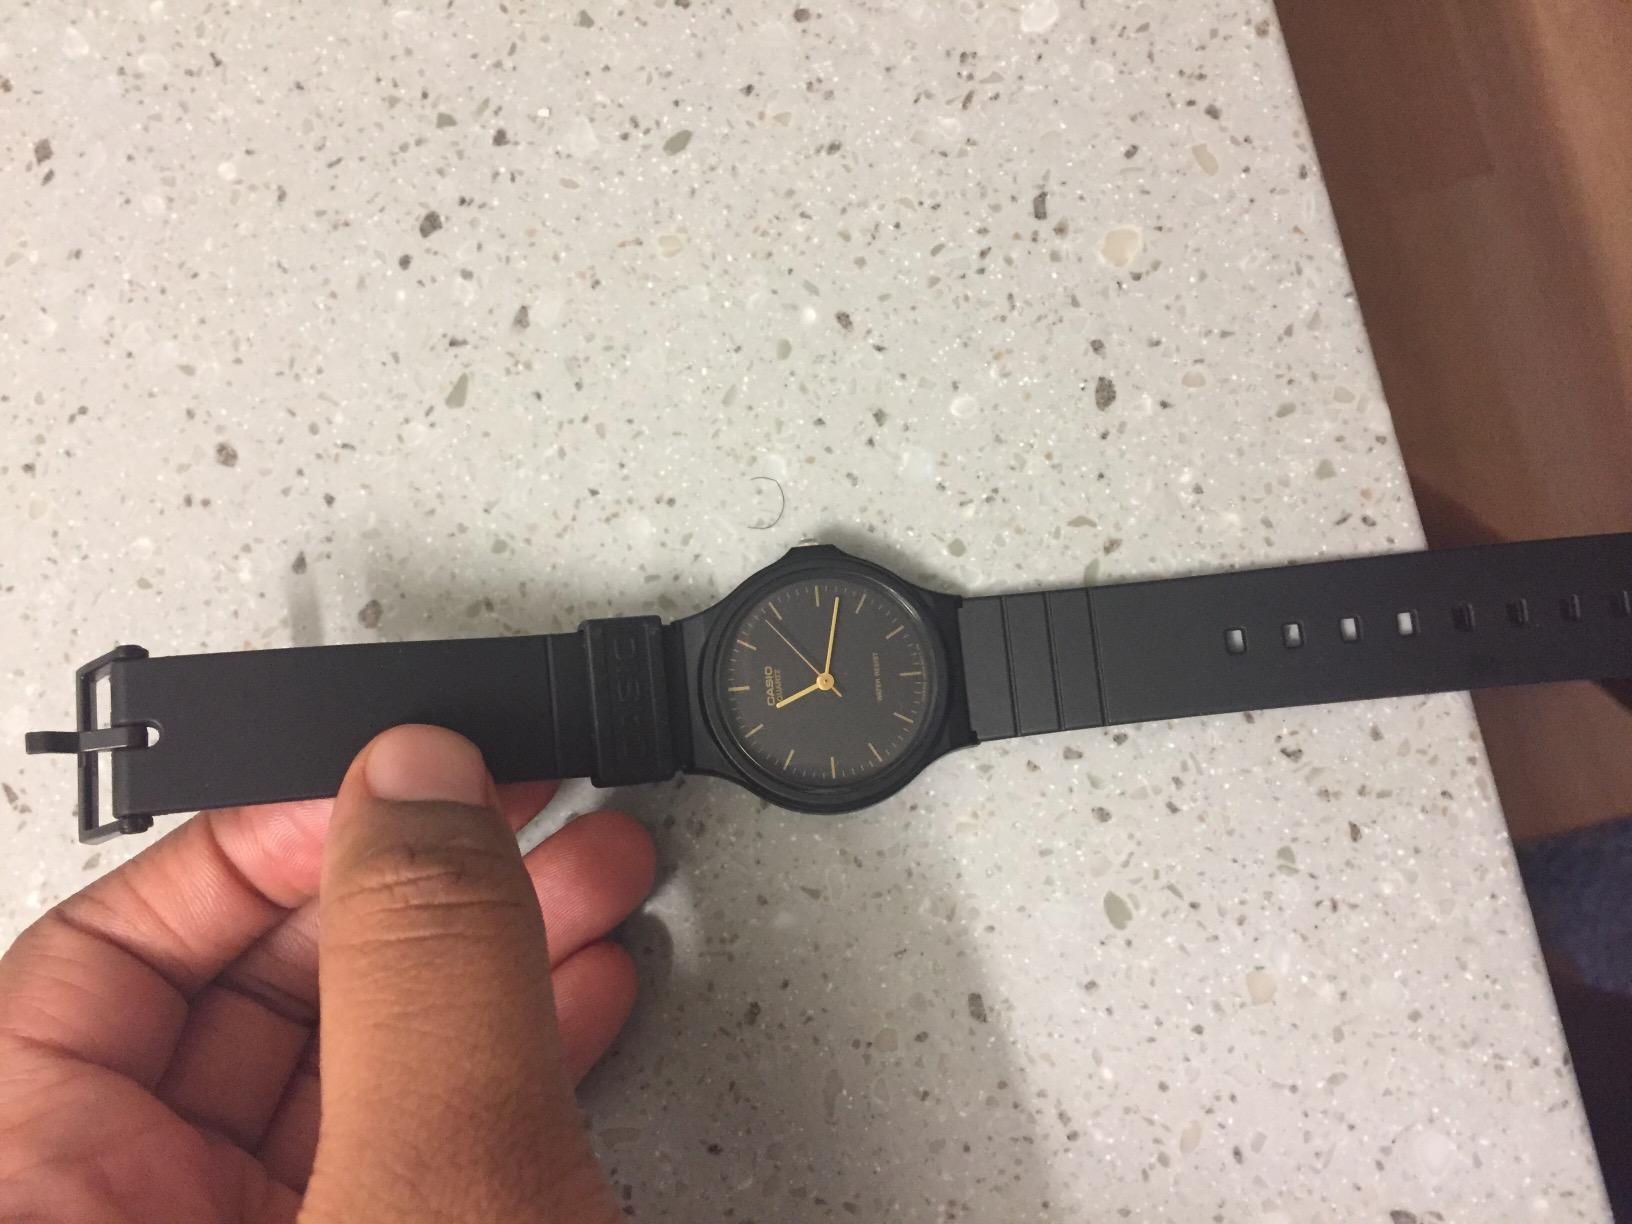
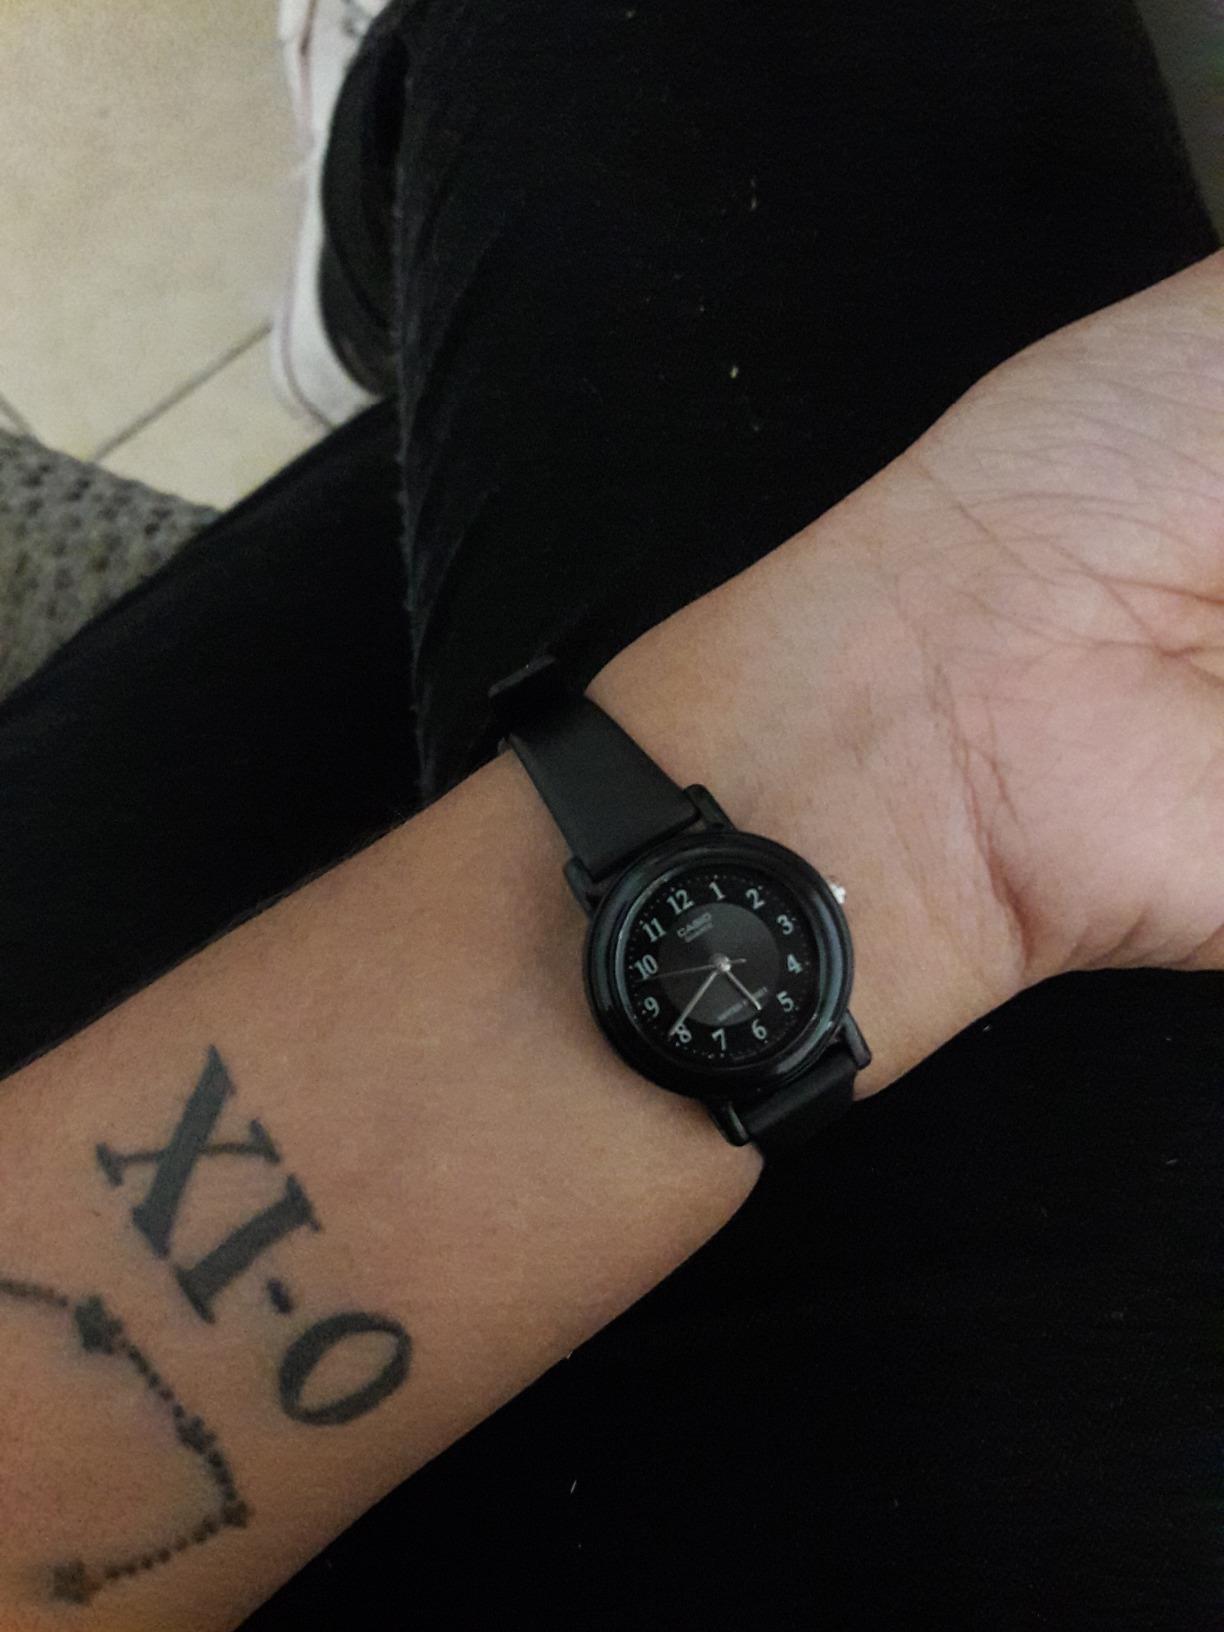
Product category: accessories_watch
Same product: no